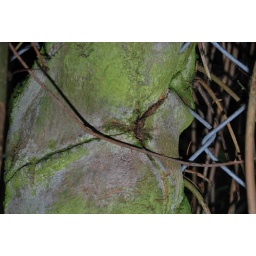
This tree has grown around the fence it was against, the fence is now inside the tree.